Vehicle registration plates of Croatia

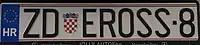
Customized registration plate

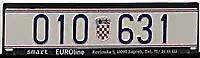
Blue-on-white police registration plate

The standard licence plates in Croatia consist of a two-letter city code which is separated by the coat of arms of Croatia from three or four numbers and one or two letters.